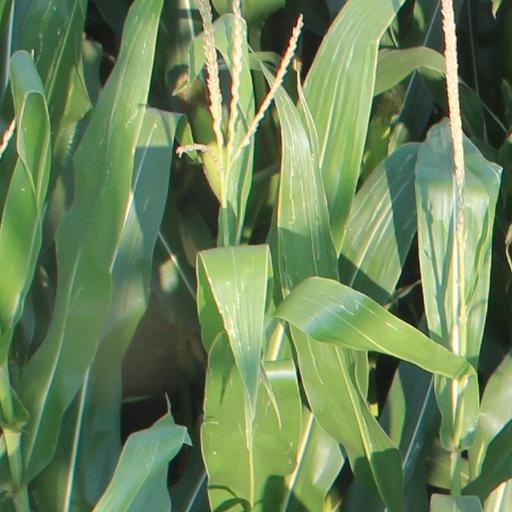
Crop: maize; corn